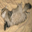
Label: cat